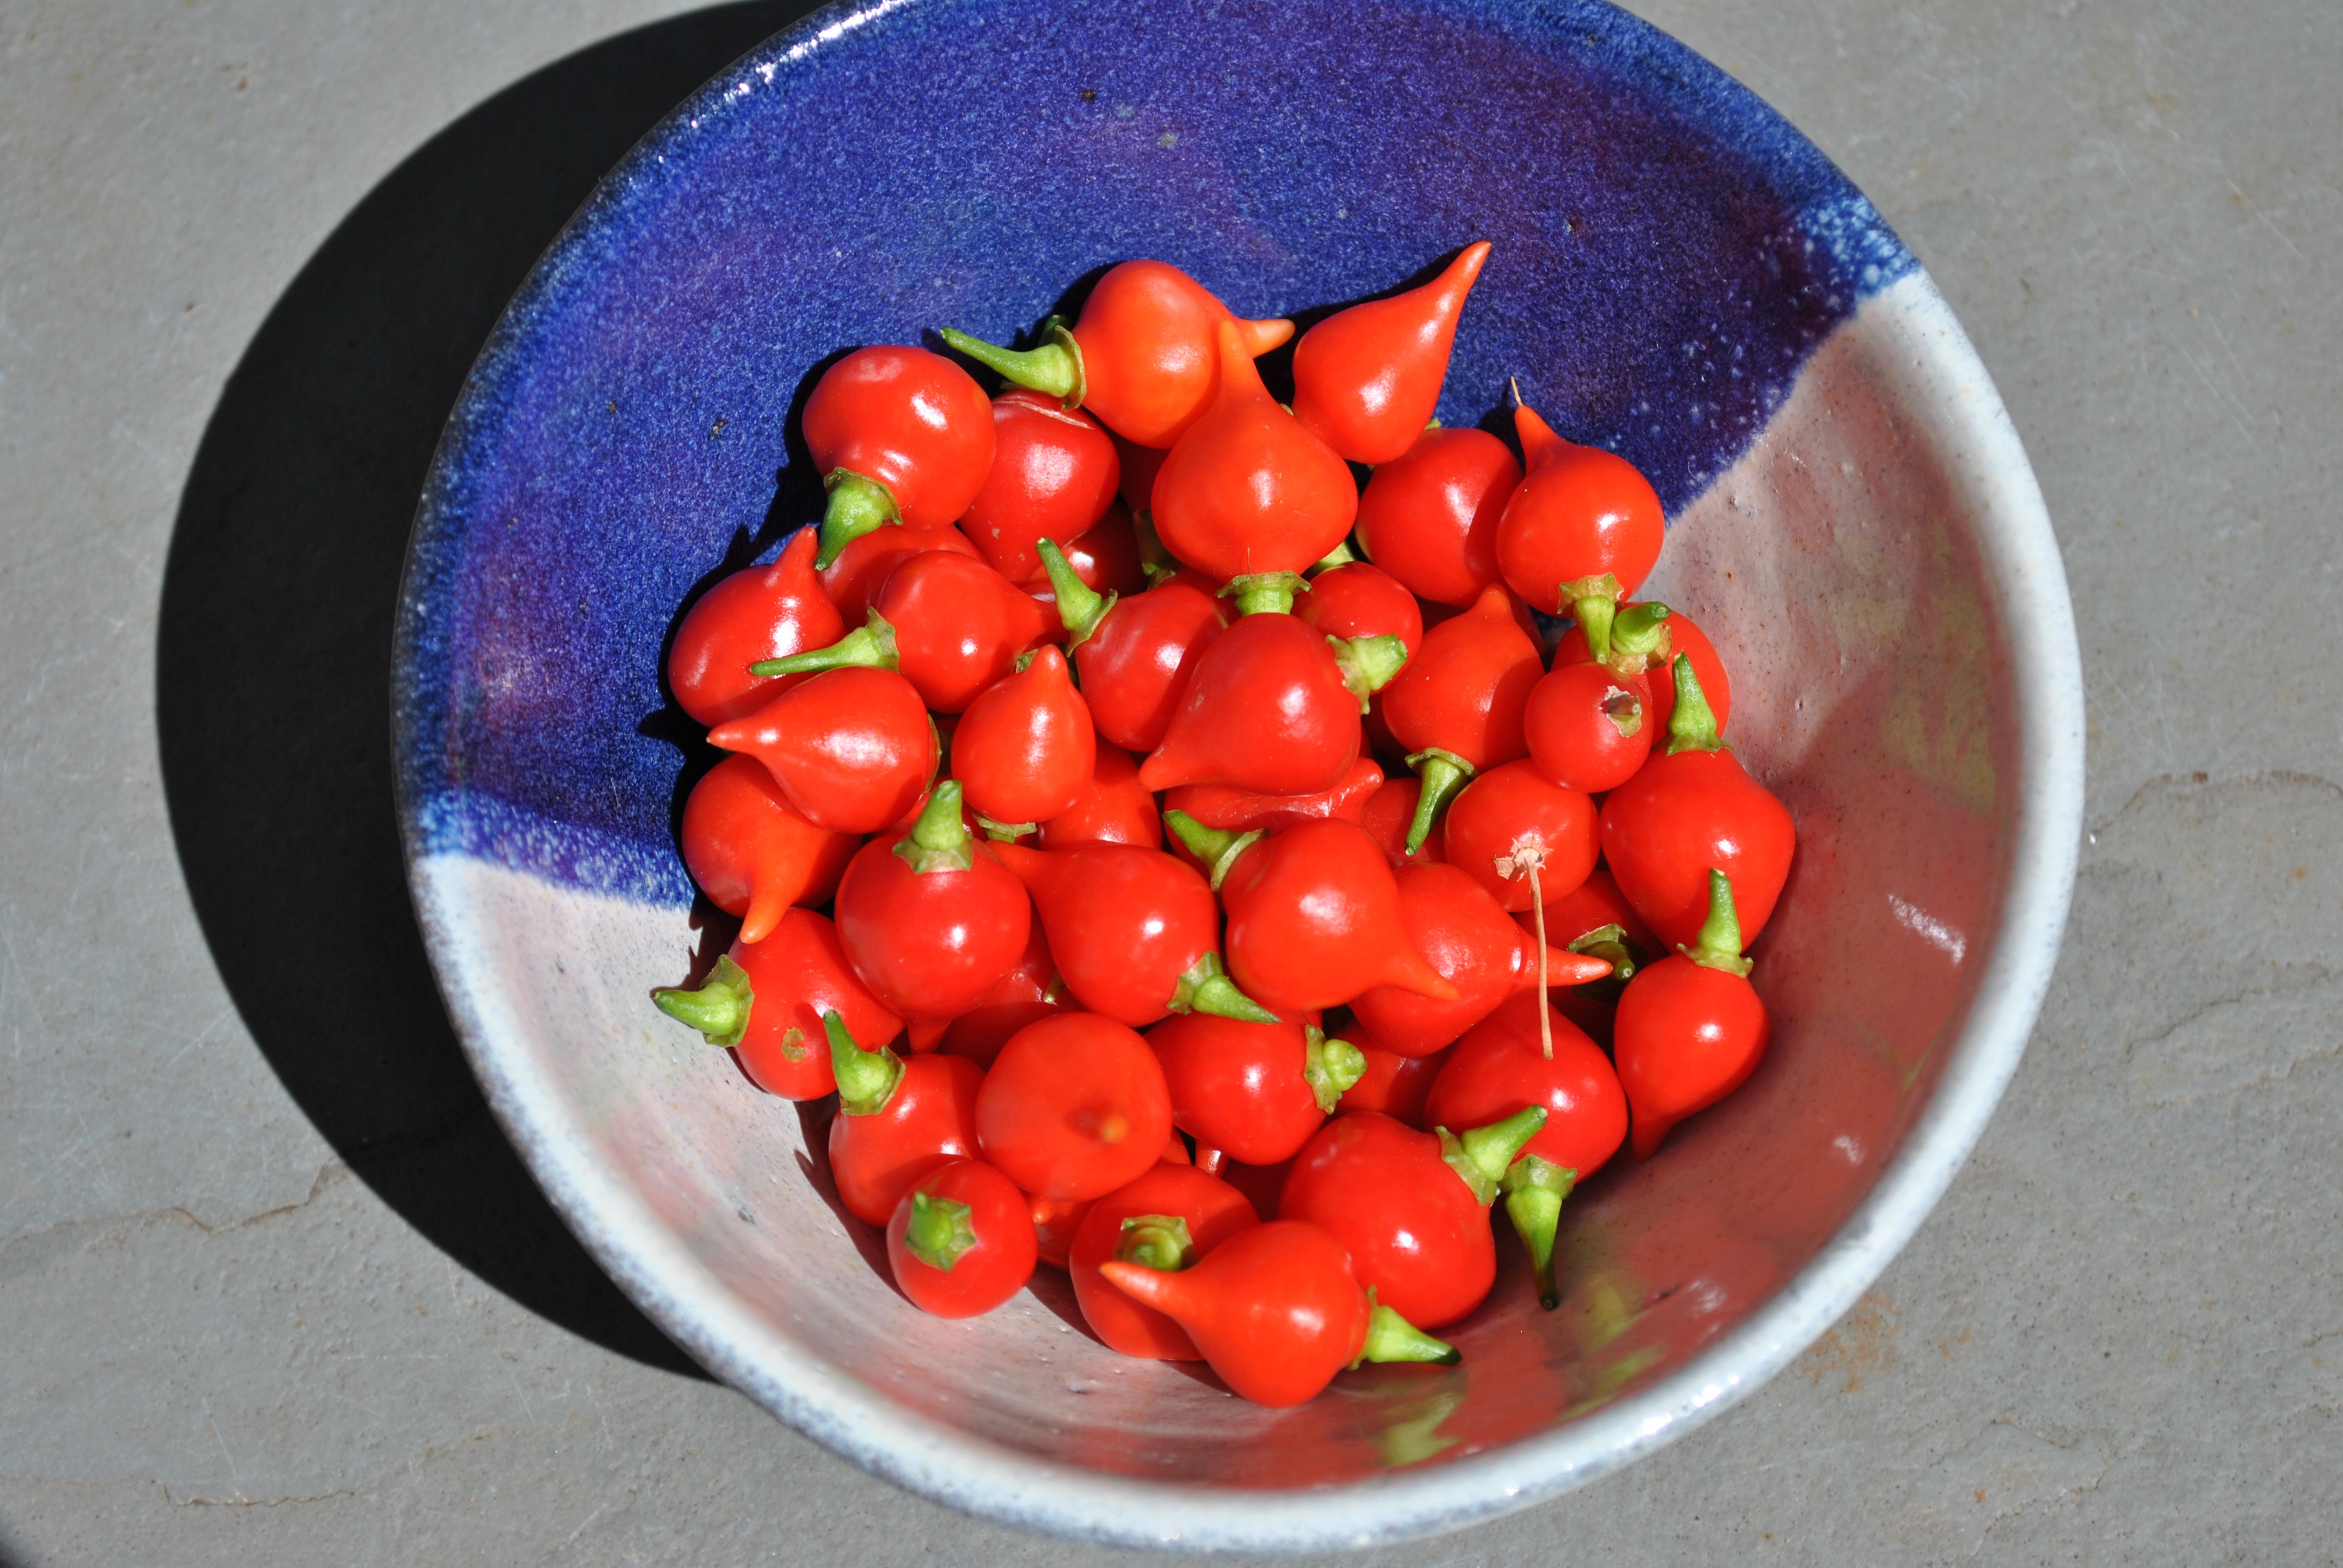
nature, plant, fruit, food, red, produce, vegetable, plants, tomato, seasoning, peppers, spicy, flowering plant, land plant, potato and tomato genus, peperoncini, bell peppers and chili peppers